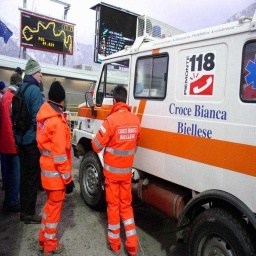
Label: ambulance